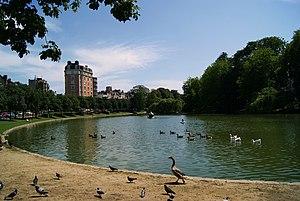
Les Étangs d’Ixelles actuels sont les ""vestiges"" de quatre étangs naturels, situés à Ixelles, commune de l'agglomération de Bruxelles, en Belgique